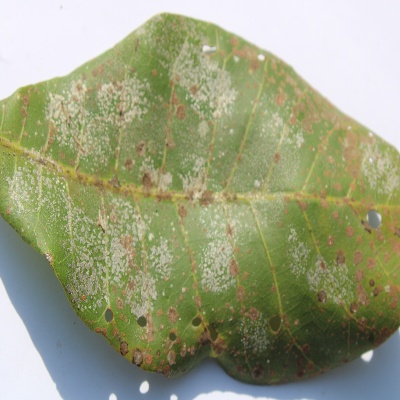
Crop: Cashew
Condition: red rust